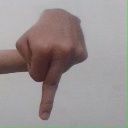
अक्षर: प